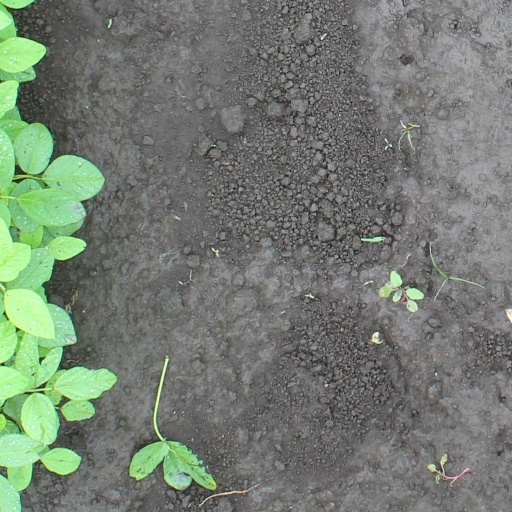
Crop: soybean